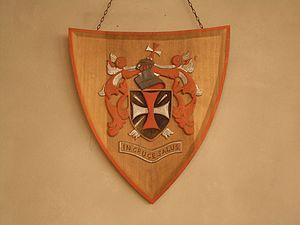
Les chanoines réguliers de la Sainte-Croix ou Croisiers, appelés autrefois à Paris chanoines de la Sainte-Croix de la Bretonnerie forment un institut religieux masculin de chanoines réguliers.